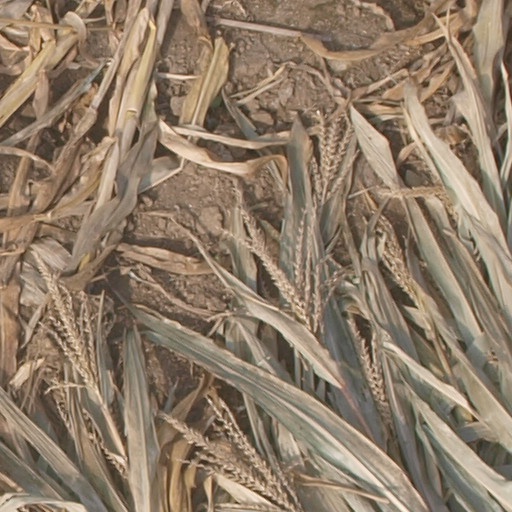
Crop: maize; corn